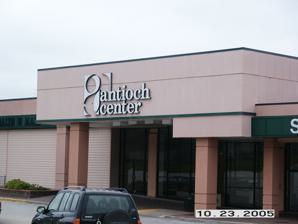
Building: Antioch Crossing
Country: United States of America
Year built: 1956
Shopping mall in Missouri, USA Antioch Center Antioch Center on Antioch Crossing's current site Location Kansas City, Missouri , USA Coordinates 39°11′31″N 94°32′49″W / 39.1920°N 94.5470°W / 39.1920; -94.5470 Opening date 1956 Closing date 2012 Owner Antioch Redevelopment Partners, LLC No. of anchor tenants 2 (1 open, 1 vacant) Total retail floor area 800,000 square feet (74,000 m 2 ) No. of floors 1 Public transit access RideKC Antioch Crossing is a shopping center in Kansas City, Missouri on the site of the former Antioch Center , a mall which opened in 1956 and became nearly vacant by 2005. The majority of the former dead mall was demolished in January 2012, with the exception of two anchor stores ( Burlington Coat Factory and Sears ), and redevelopment on the site began in 2014. The shopping center is currently anchored by Burlington Coat Factory , Walmart Neighborhood Market , Vintage Stock , and a vacant space previously occupied by Sears until July 2017. Antioch Center Antioch Center was a shopping mall located in the northern part of Kansas City, Missouri , United States , just south of the border for Gladstone, MO . The mall began business as an open-air shopping center in 1956, with about 80 store spaces on two levels. In 1974, a Sears store was added. Further renovation came in 1978, when the mall was fully enclosed. After the enclosure, most of the stores had both an interior entrance, as well as an exterior entrance. Macy's (Kansas City division) was an original anchor store. It was converted to the Dillard's nameplate in 1986 and that of Burlington Coat Factory in 1992. Other anchor stores that operated at the mall included Levitz Furniture , as well as Payless Cashways , a home improvement store. Antioch Center was also once home to the first location for ShowBiz Pizza Place , which later converted into Chuck E. Cheese's . Antioch Center also housed a branch of the Forum Cafeterias , the chain's first suburban location. In mid-1990s, the mall began a downward spiral and became increasingly vacant, until the only remaining stores were Sears , Burlington Coat Factory , and Catherine's Plus Sizes. Plans were announced in October 2004 to rebuild the dying mall as a 450,000-square-foot (42,000 m 2 ) open-air, mixed use complex, consisting of several big-box stores . This redevelopment was stymied by the economic recession of the late 2000s and was not carried out. Inside access to Antioch Center was ultimately blocked off and the mall sat empty for several years until it was finally demolished in January 2012, leaving only Sears and Burlington Coat Factory standing. In 2014, the center was renamed Antioch Crossing, and a redevelopment project began at the site. Walmart Neighborhood Market opened at the site in late 2014, while Vintage Stock and other retailers opened in 2015 and beyond. On May 16, 2017, it was announced that Sears would be closing as part of a plan to close 30 stores nationwide. The store closed in July 2017. Antioch Center See also Media related to Antioch Center at Wikimedia Commons References